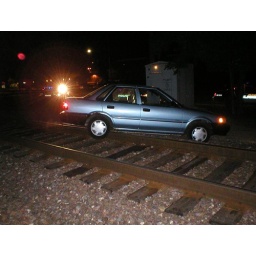
car by the signal box